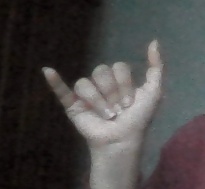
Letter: ya